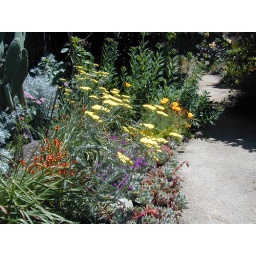
Yarrow 'Moonshine', fancy red and yellow Linaria, purple flowered verbena, Alstromeria in the background.